John DiBartolomeo

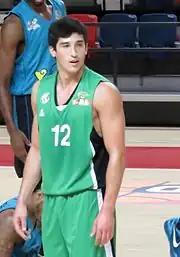
DiBartolomeo with Maccabi Haifa in September 2015

On June 17, 2015, DiBartolomeo signed a two-year deal with the Israeli team Maccabi Haifa. after his contract with Zaragoza, who still owned his rights, was bought out. On February 6, 2016, DiBartolomeo recorded a season-high 22 points in a 91–56 win over Israeli powerhouse Maccabi Tel Aviv. DiBartolomeo, who made 5/7 shots from 3-point territory, was elected co-MVP of the game, alongside his teammate Gregory Vargas.